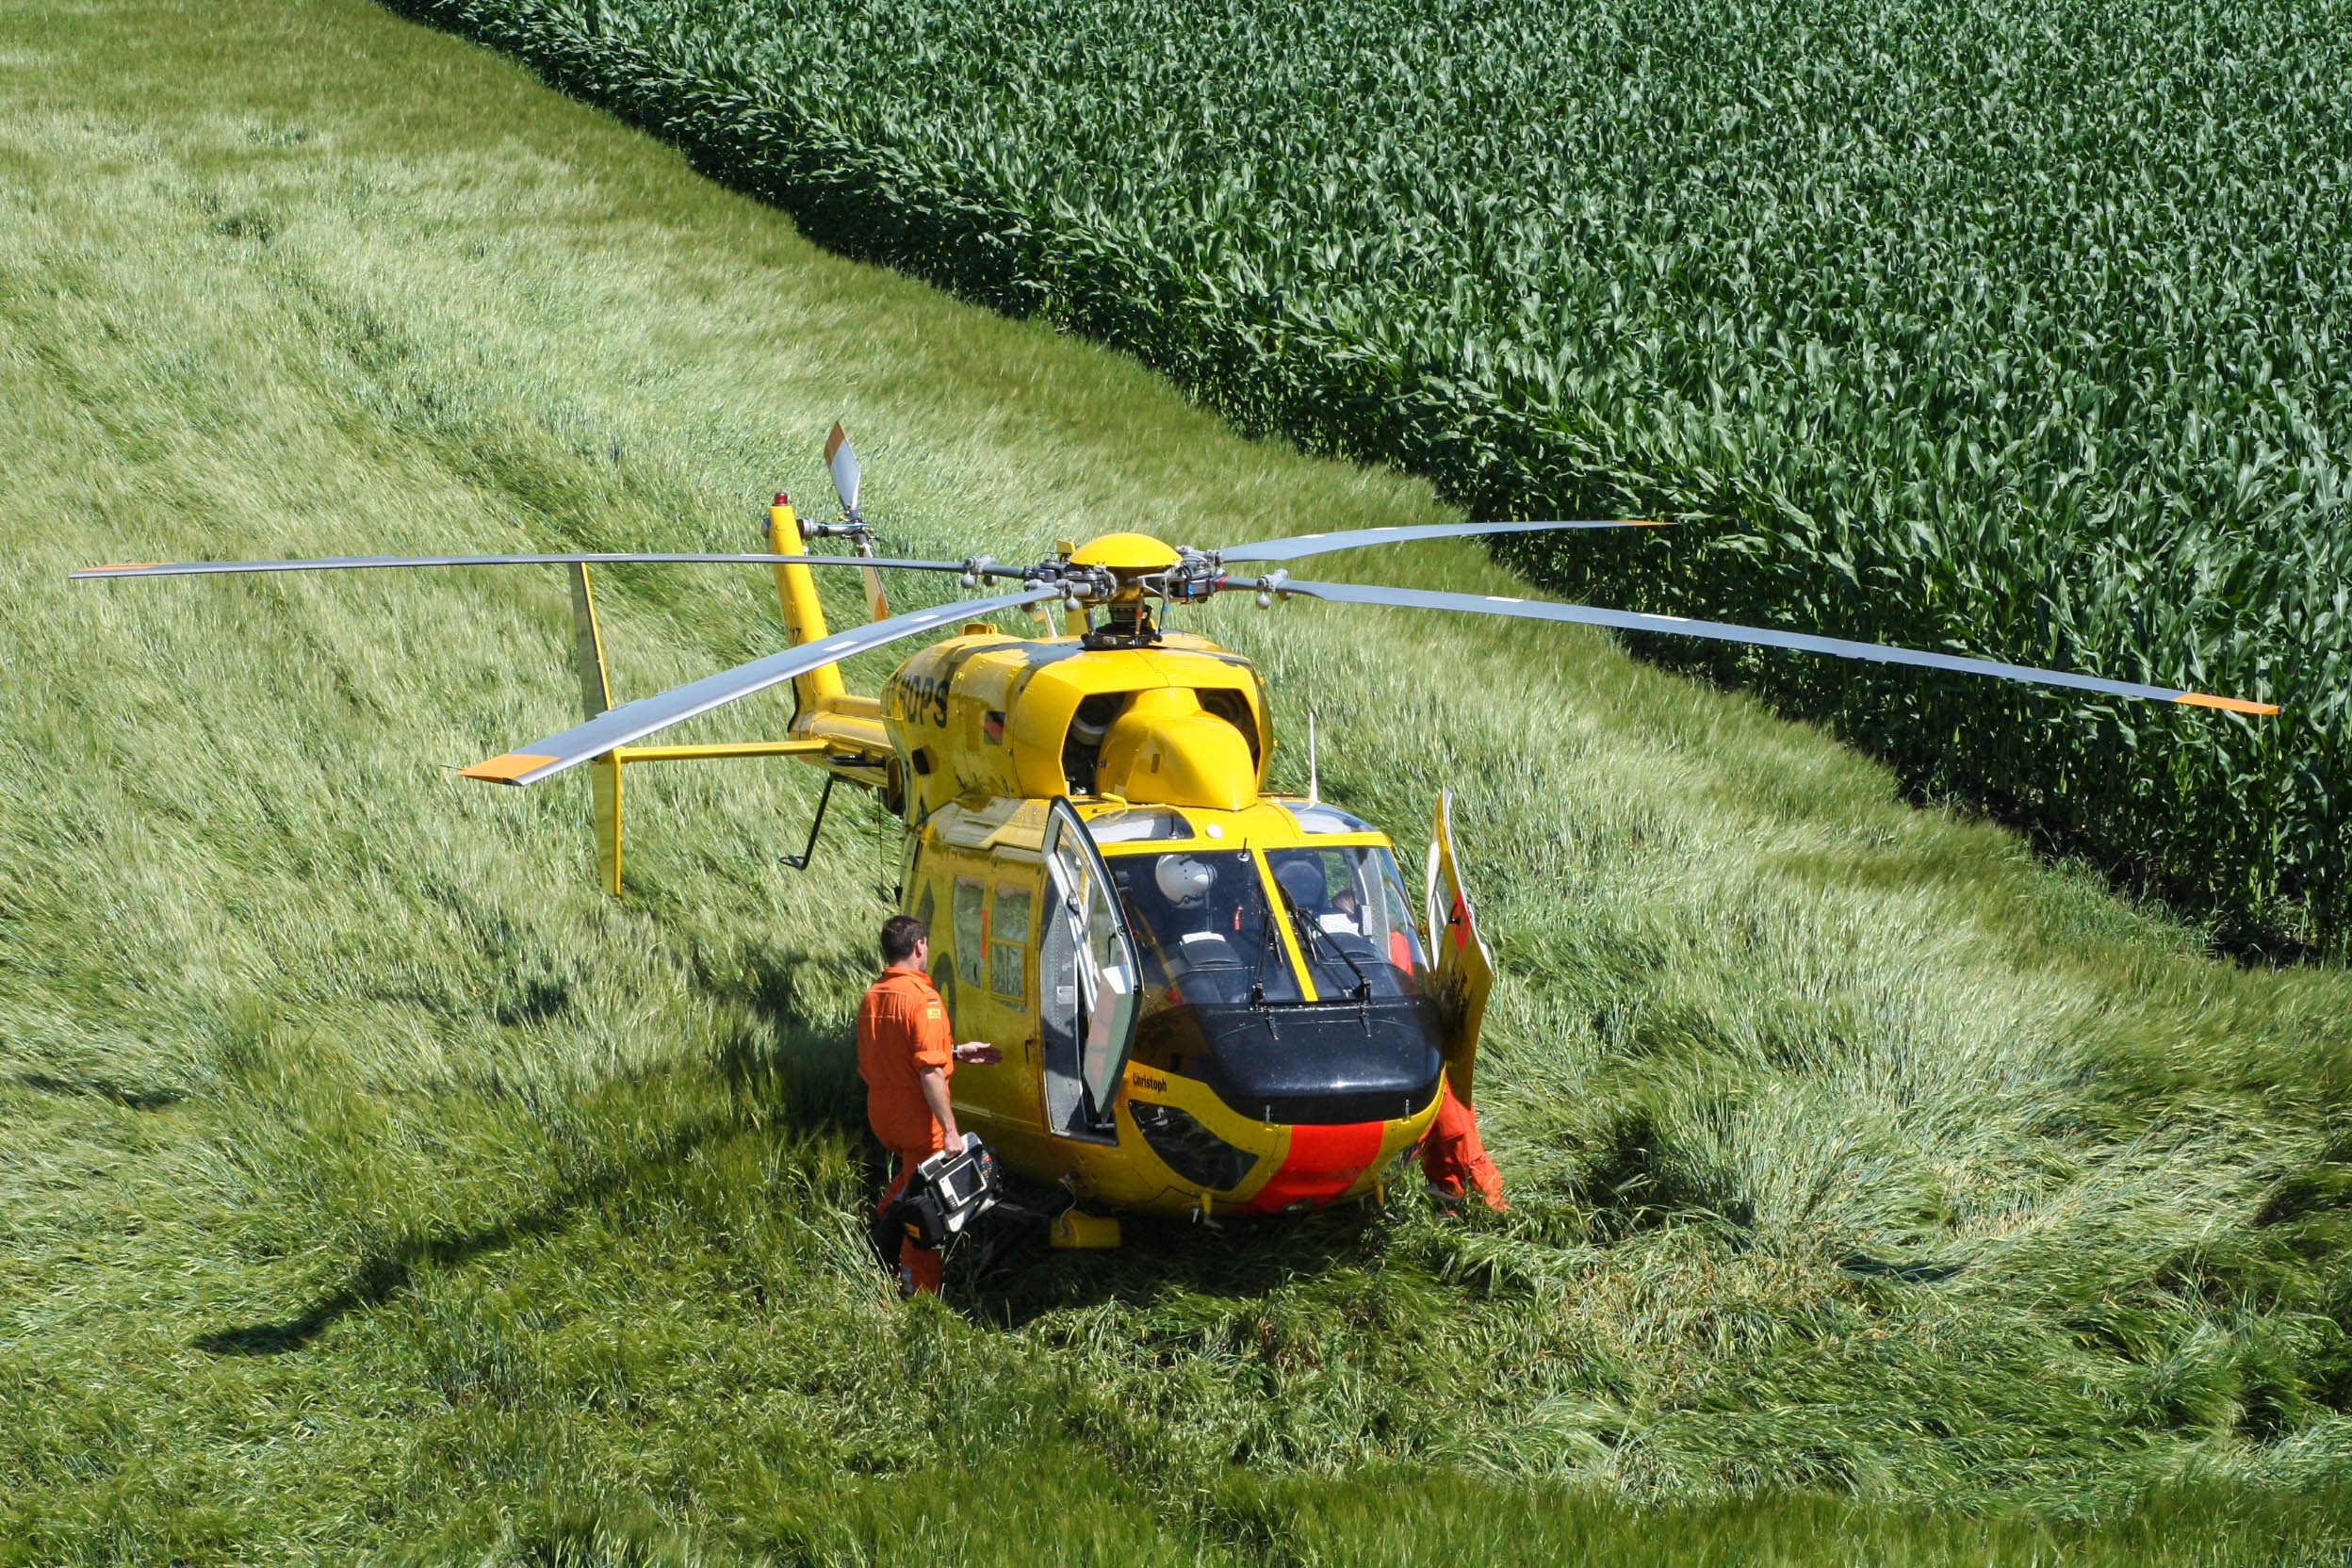
grass, lawn, fly, aircraft, vehicle, aviation, helicopter, toy, use, racing, race track, landing, rescue, adac, rotorcraft, rescue helicopter, doctor on call, ambulance service, air rescue, accident rescue, ambulance helicopter, rescue flight monitors, off roading, christophorus